Stevan Hristić

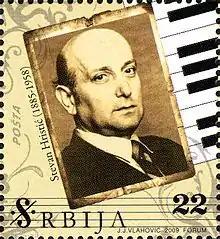
Stevan Hristić 2009 Serbian stamp

Stevan Hristić (19 June 1885 – 21 August 1958) was a Serbian composer, conductor, pedagogue, and music writer. A prominent representative of the late romanticist style in Serbian music of the first half of the 20th century.